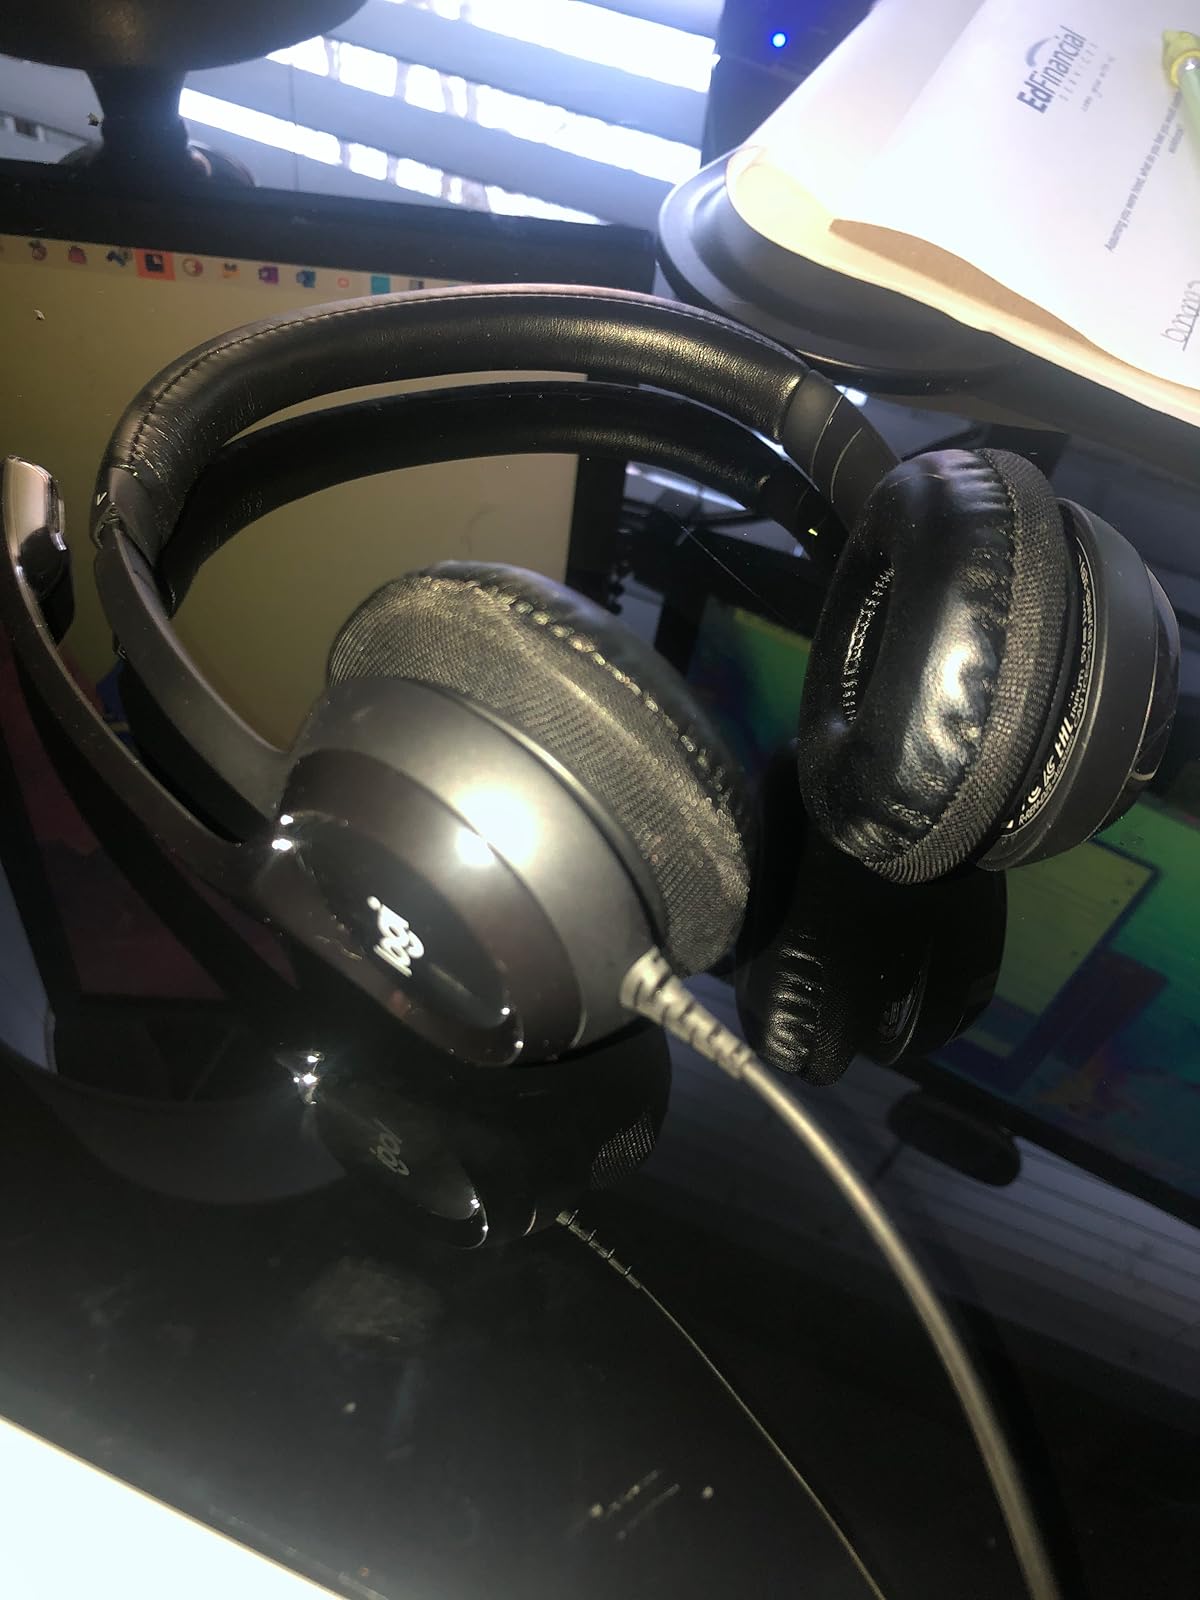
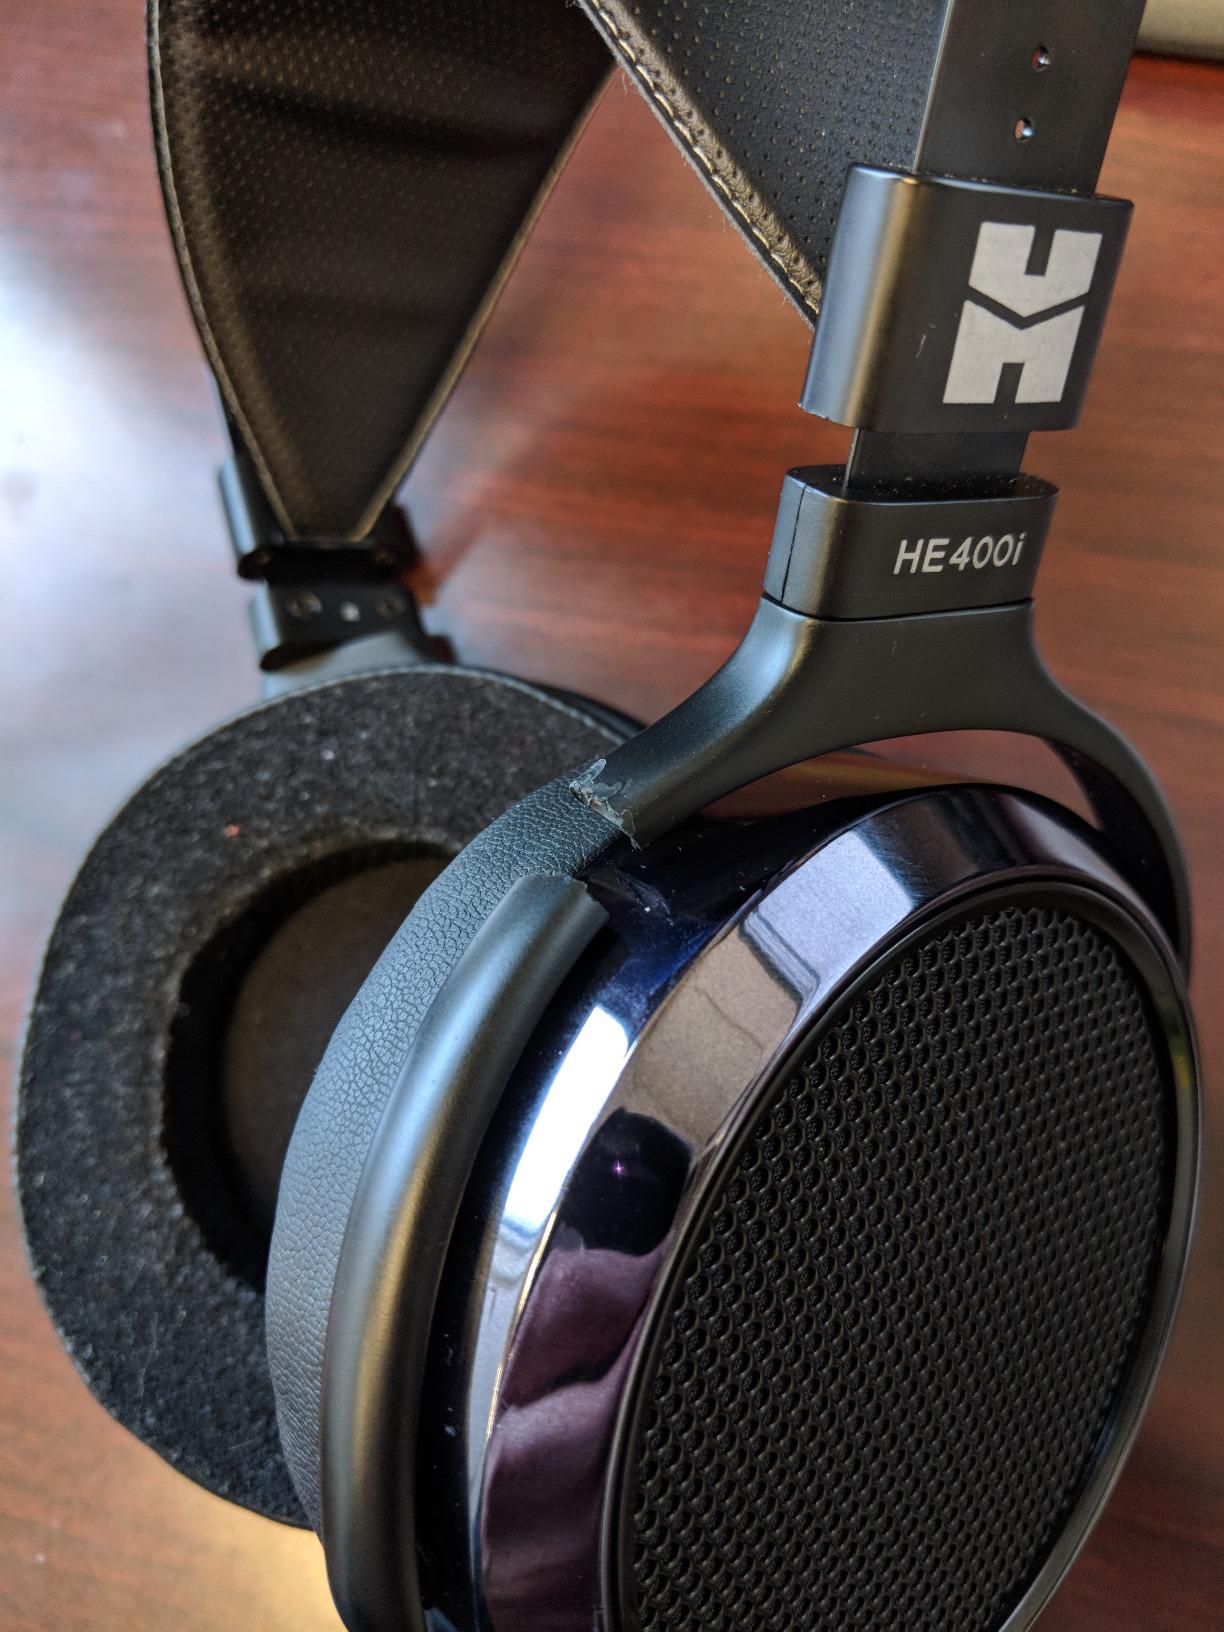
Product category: headphones
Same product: no